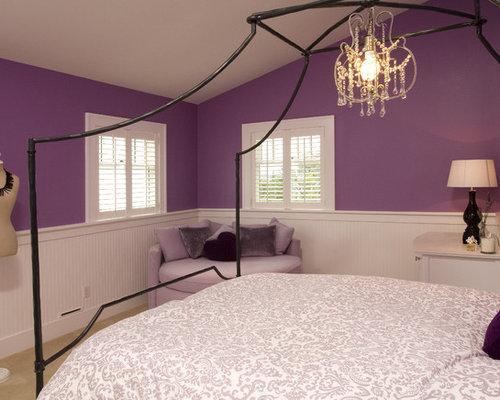
example of a classic kids room design with purple walls